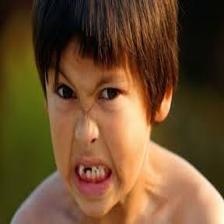
Image emotion (VAD): valence: -0.4, arousal: 0.6, dominance: -0.4
Candidate emotion words:
quiet — valence: 0.584, arousal: -0.79, dominance: -0.138
thoughtful — valence: 0.334, arousal: -0.42, dominance: 0.054
mad — valence: -0.562, arousal: 0.746, dominance: -0.446
jealous — valence: -0.654, arousal: 0.71, dominance: -0.31
Best matching emotion: mad